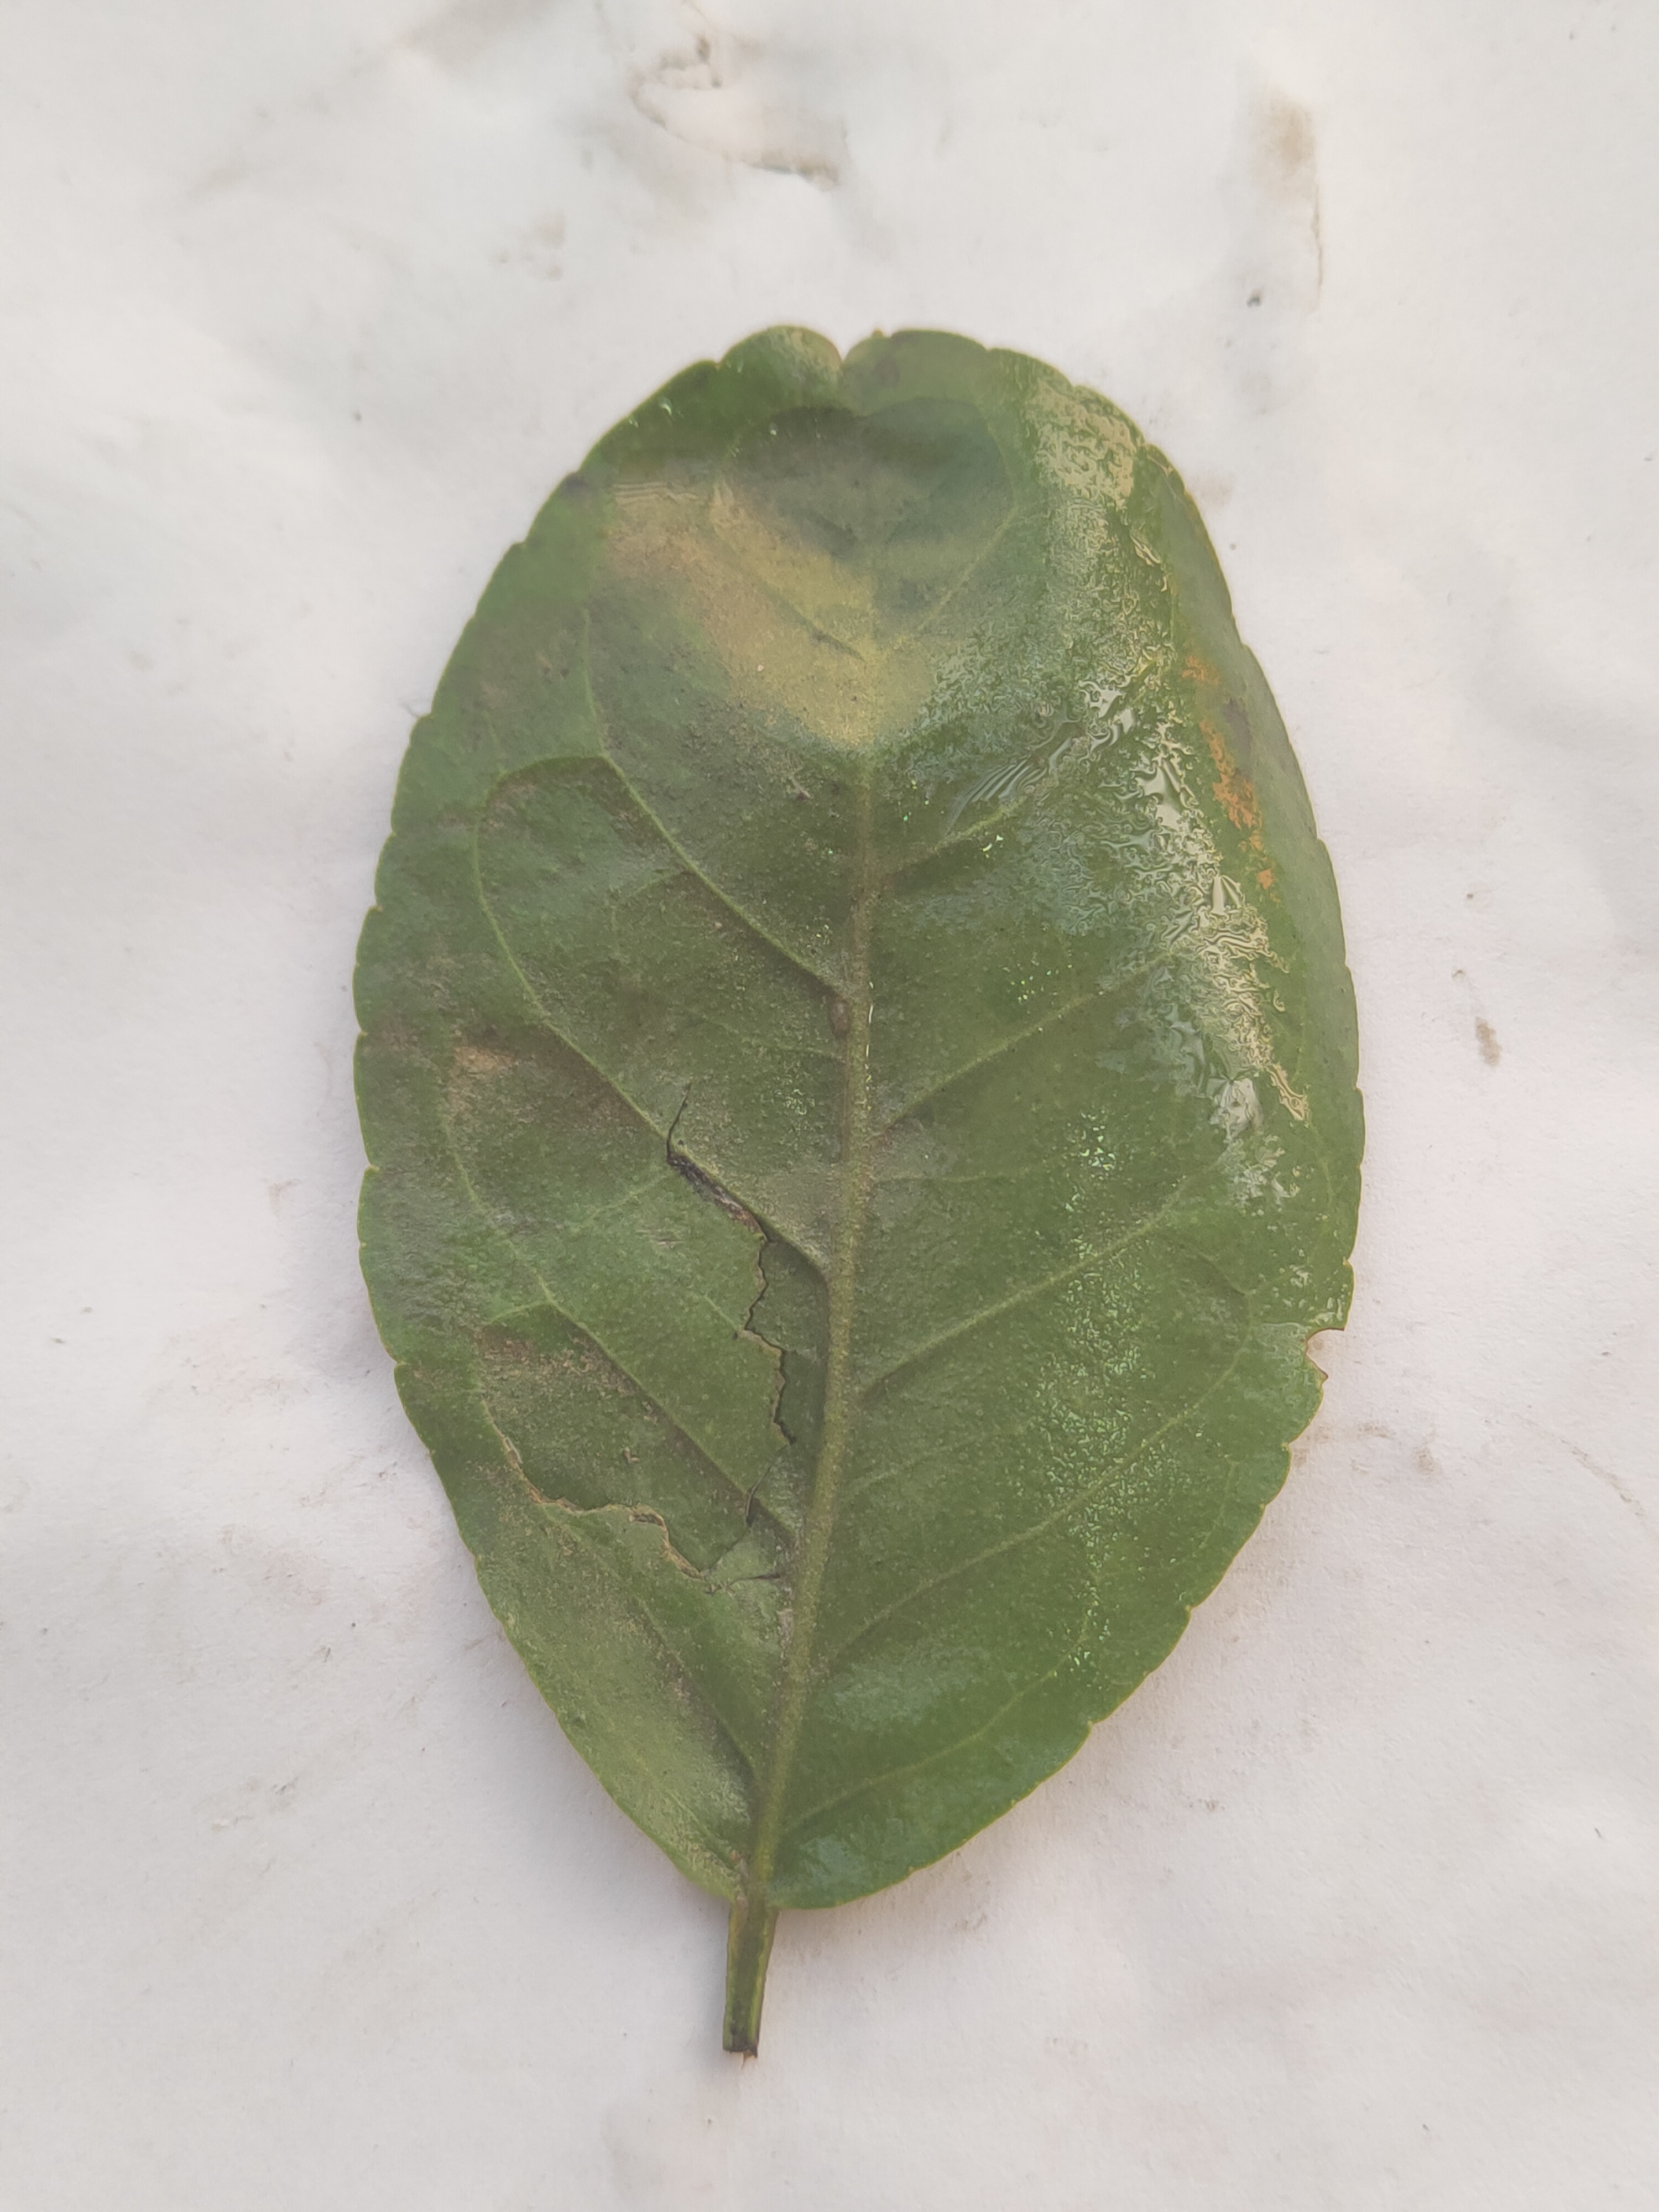
Leaf variety: Aegle marmelos